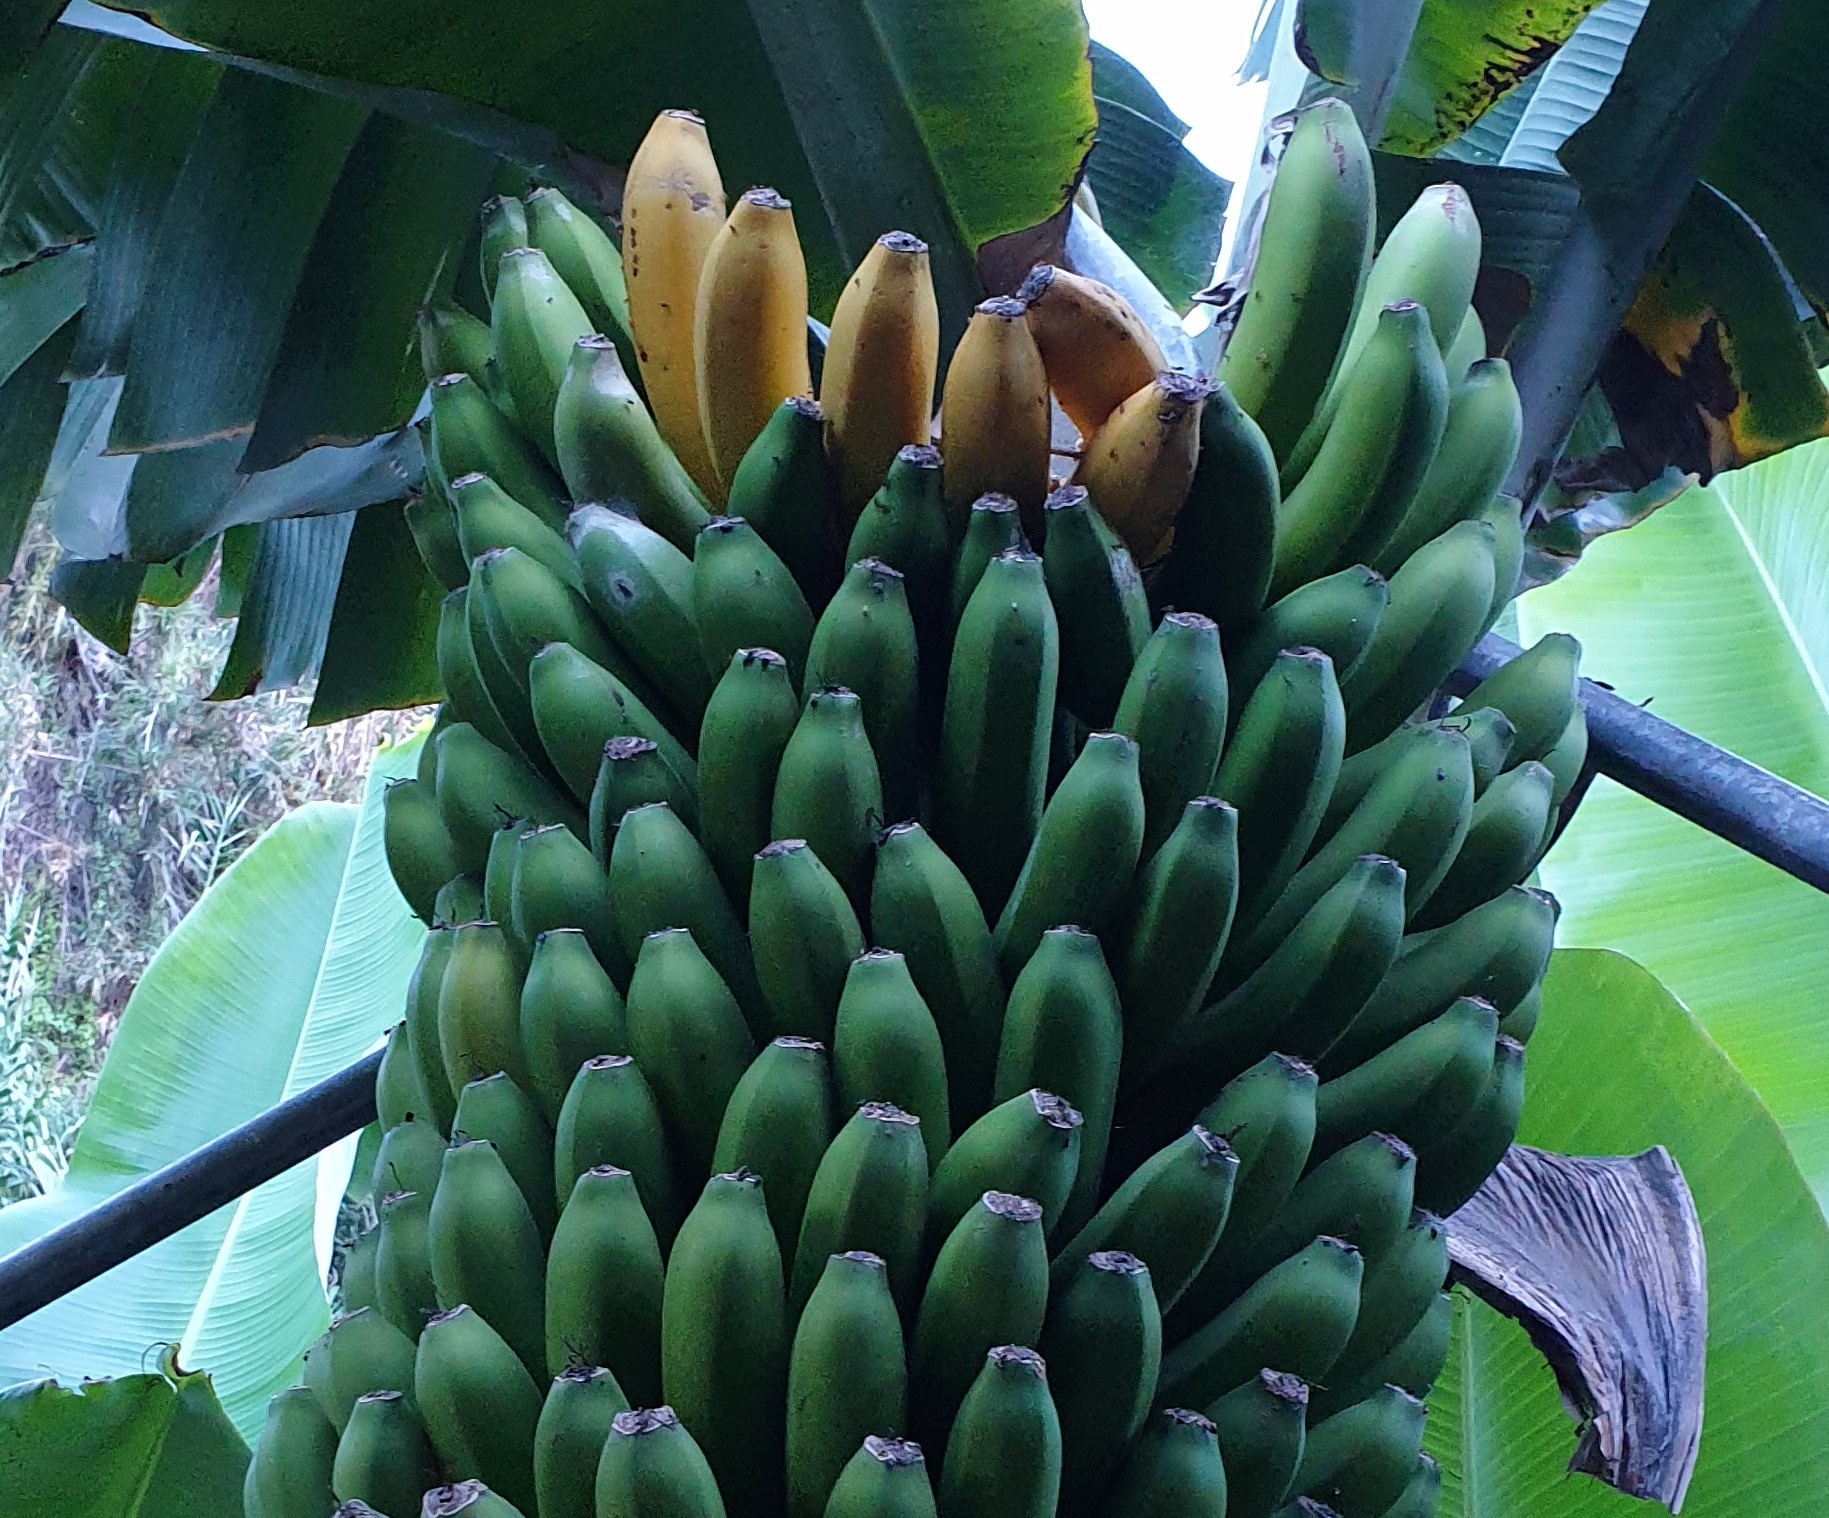
Label: Cut